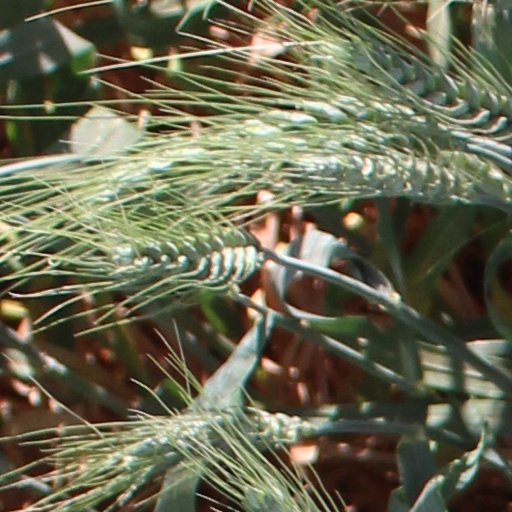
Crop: wheat